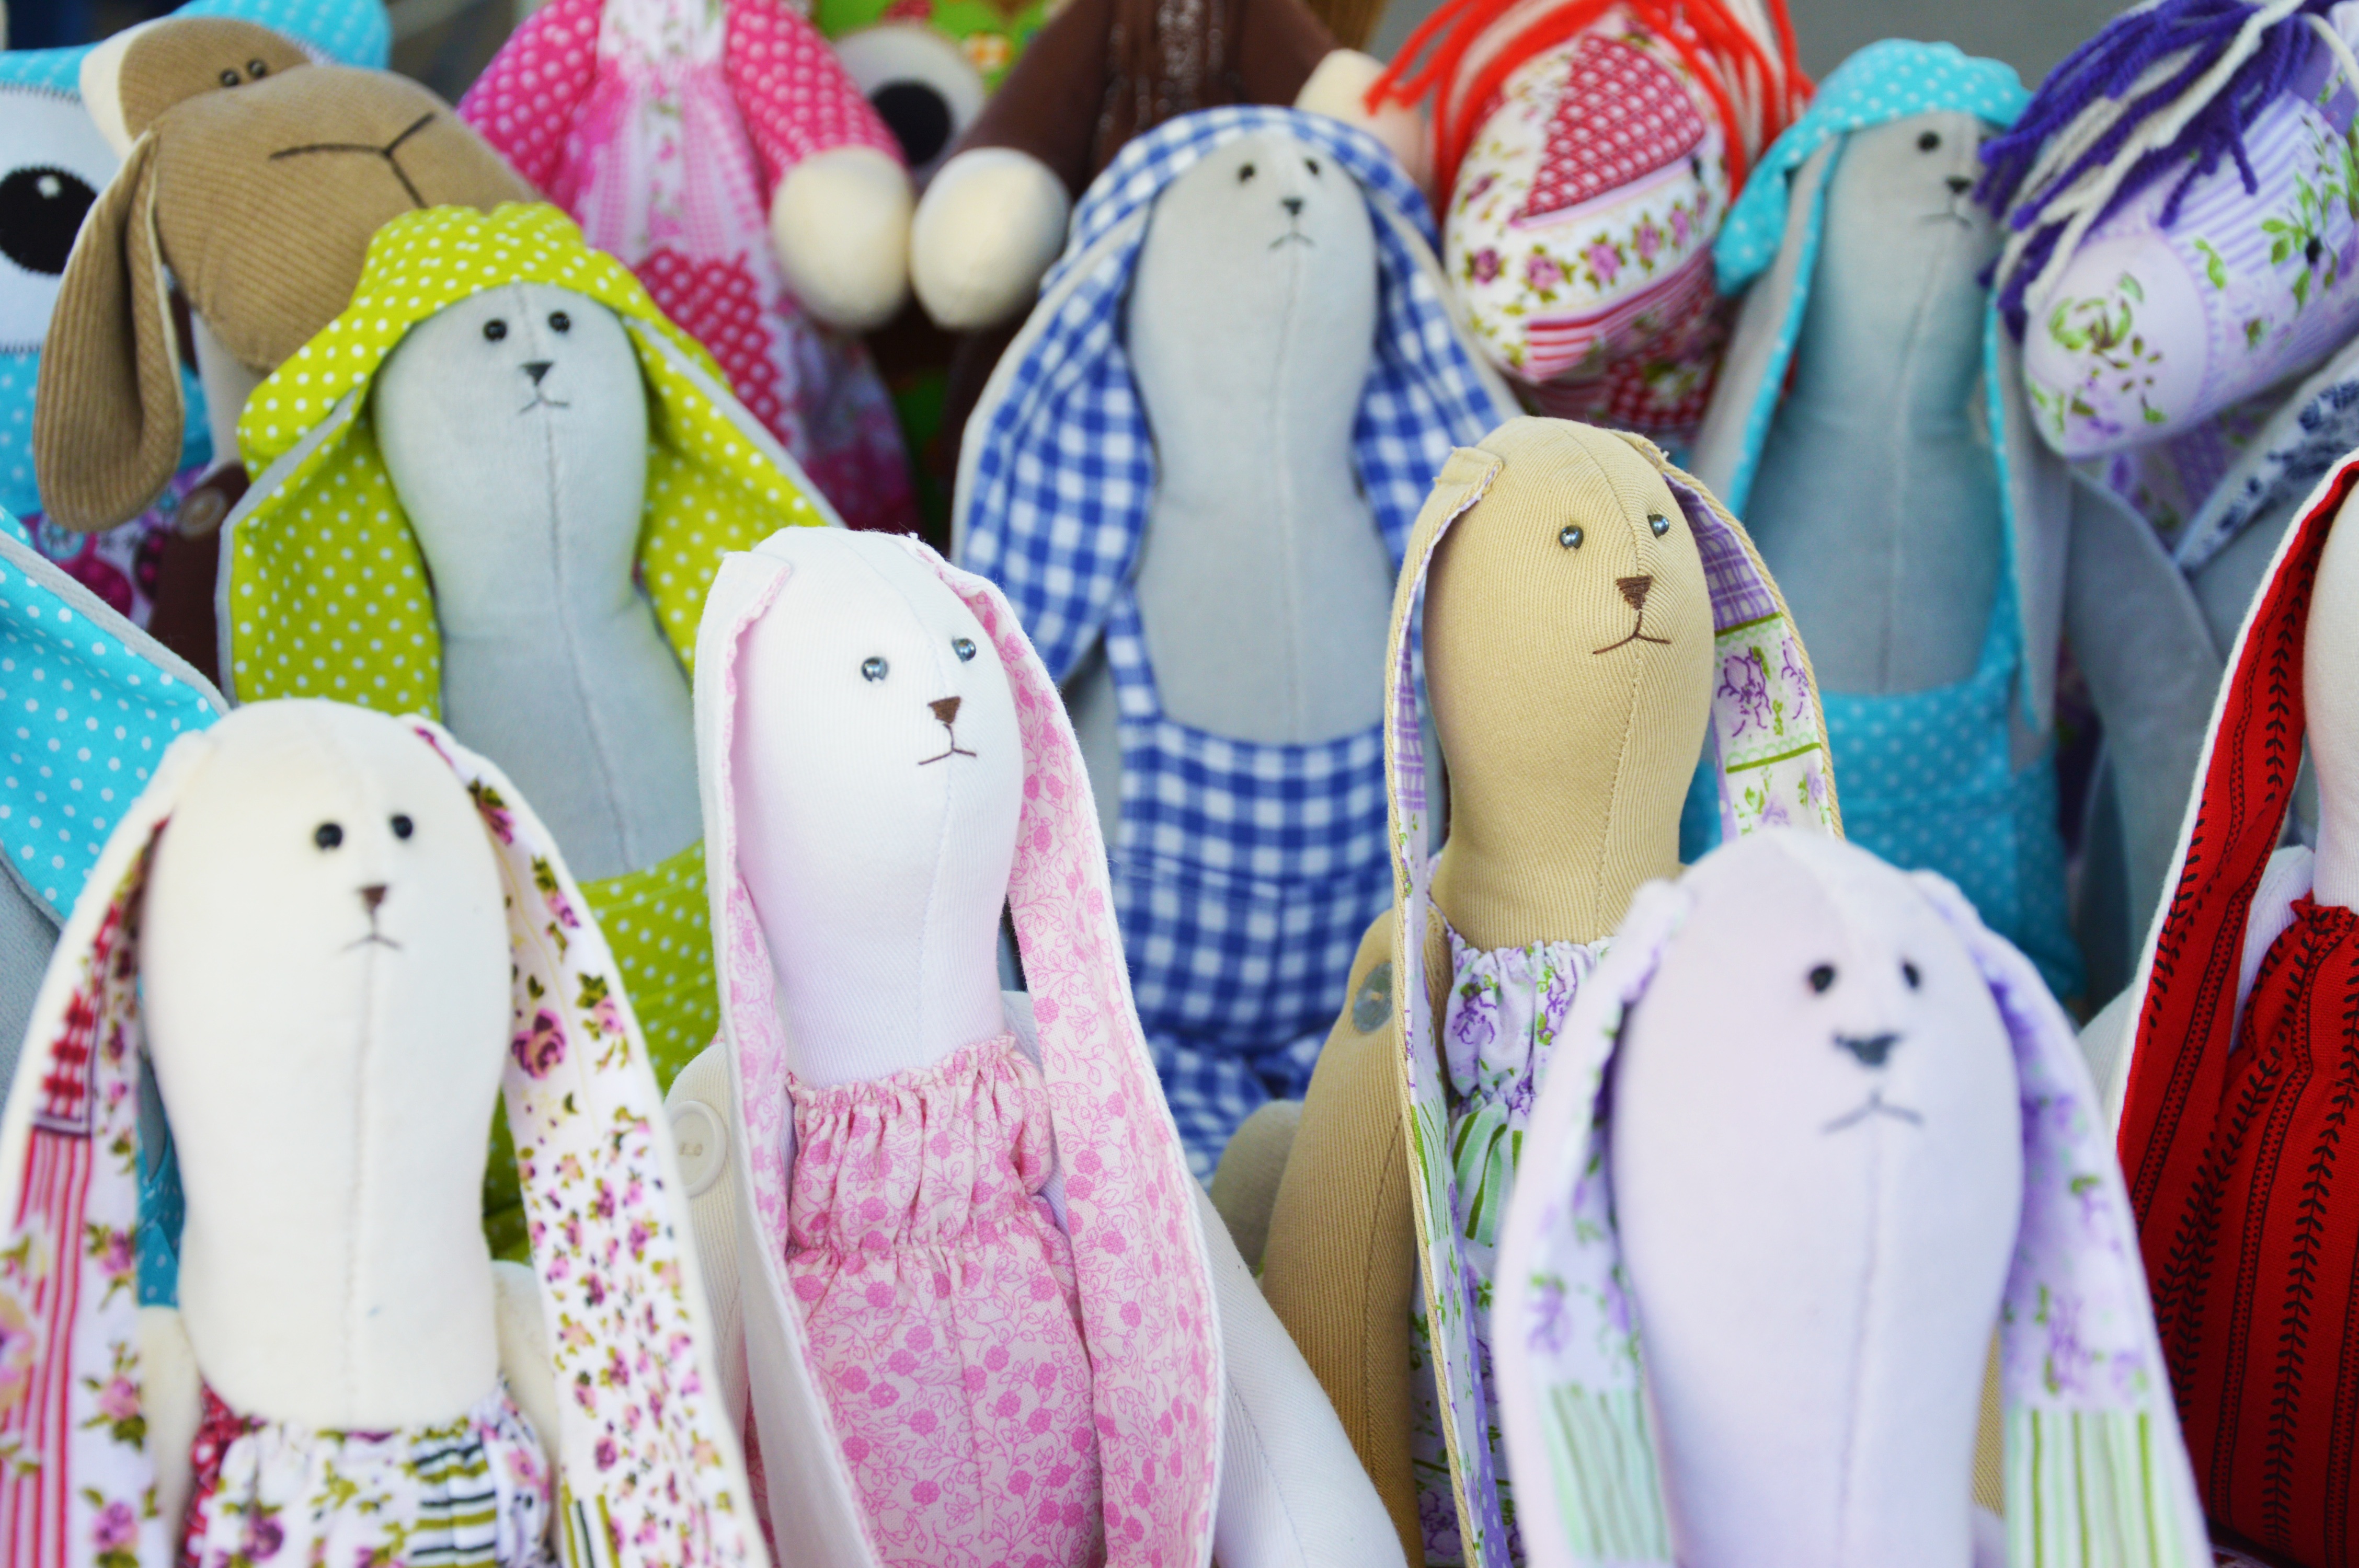
flower, pattern, spring, color, clothing, pink, toy, rabbit, doll, art, dress, design, puppies, checkered ears